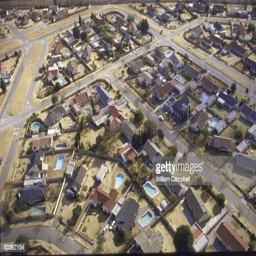
aerial view of suburbs some homes having swimming pools